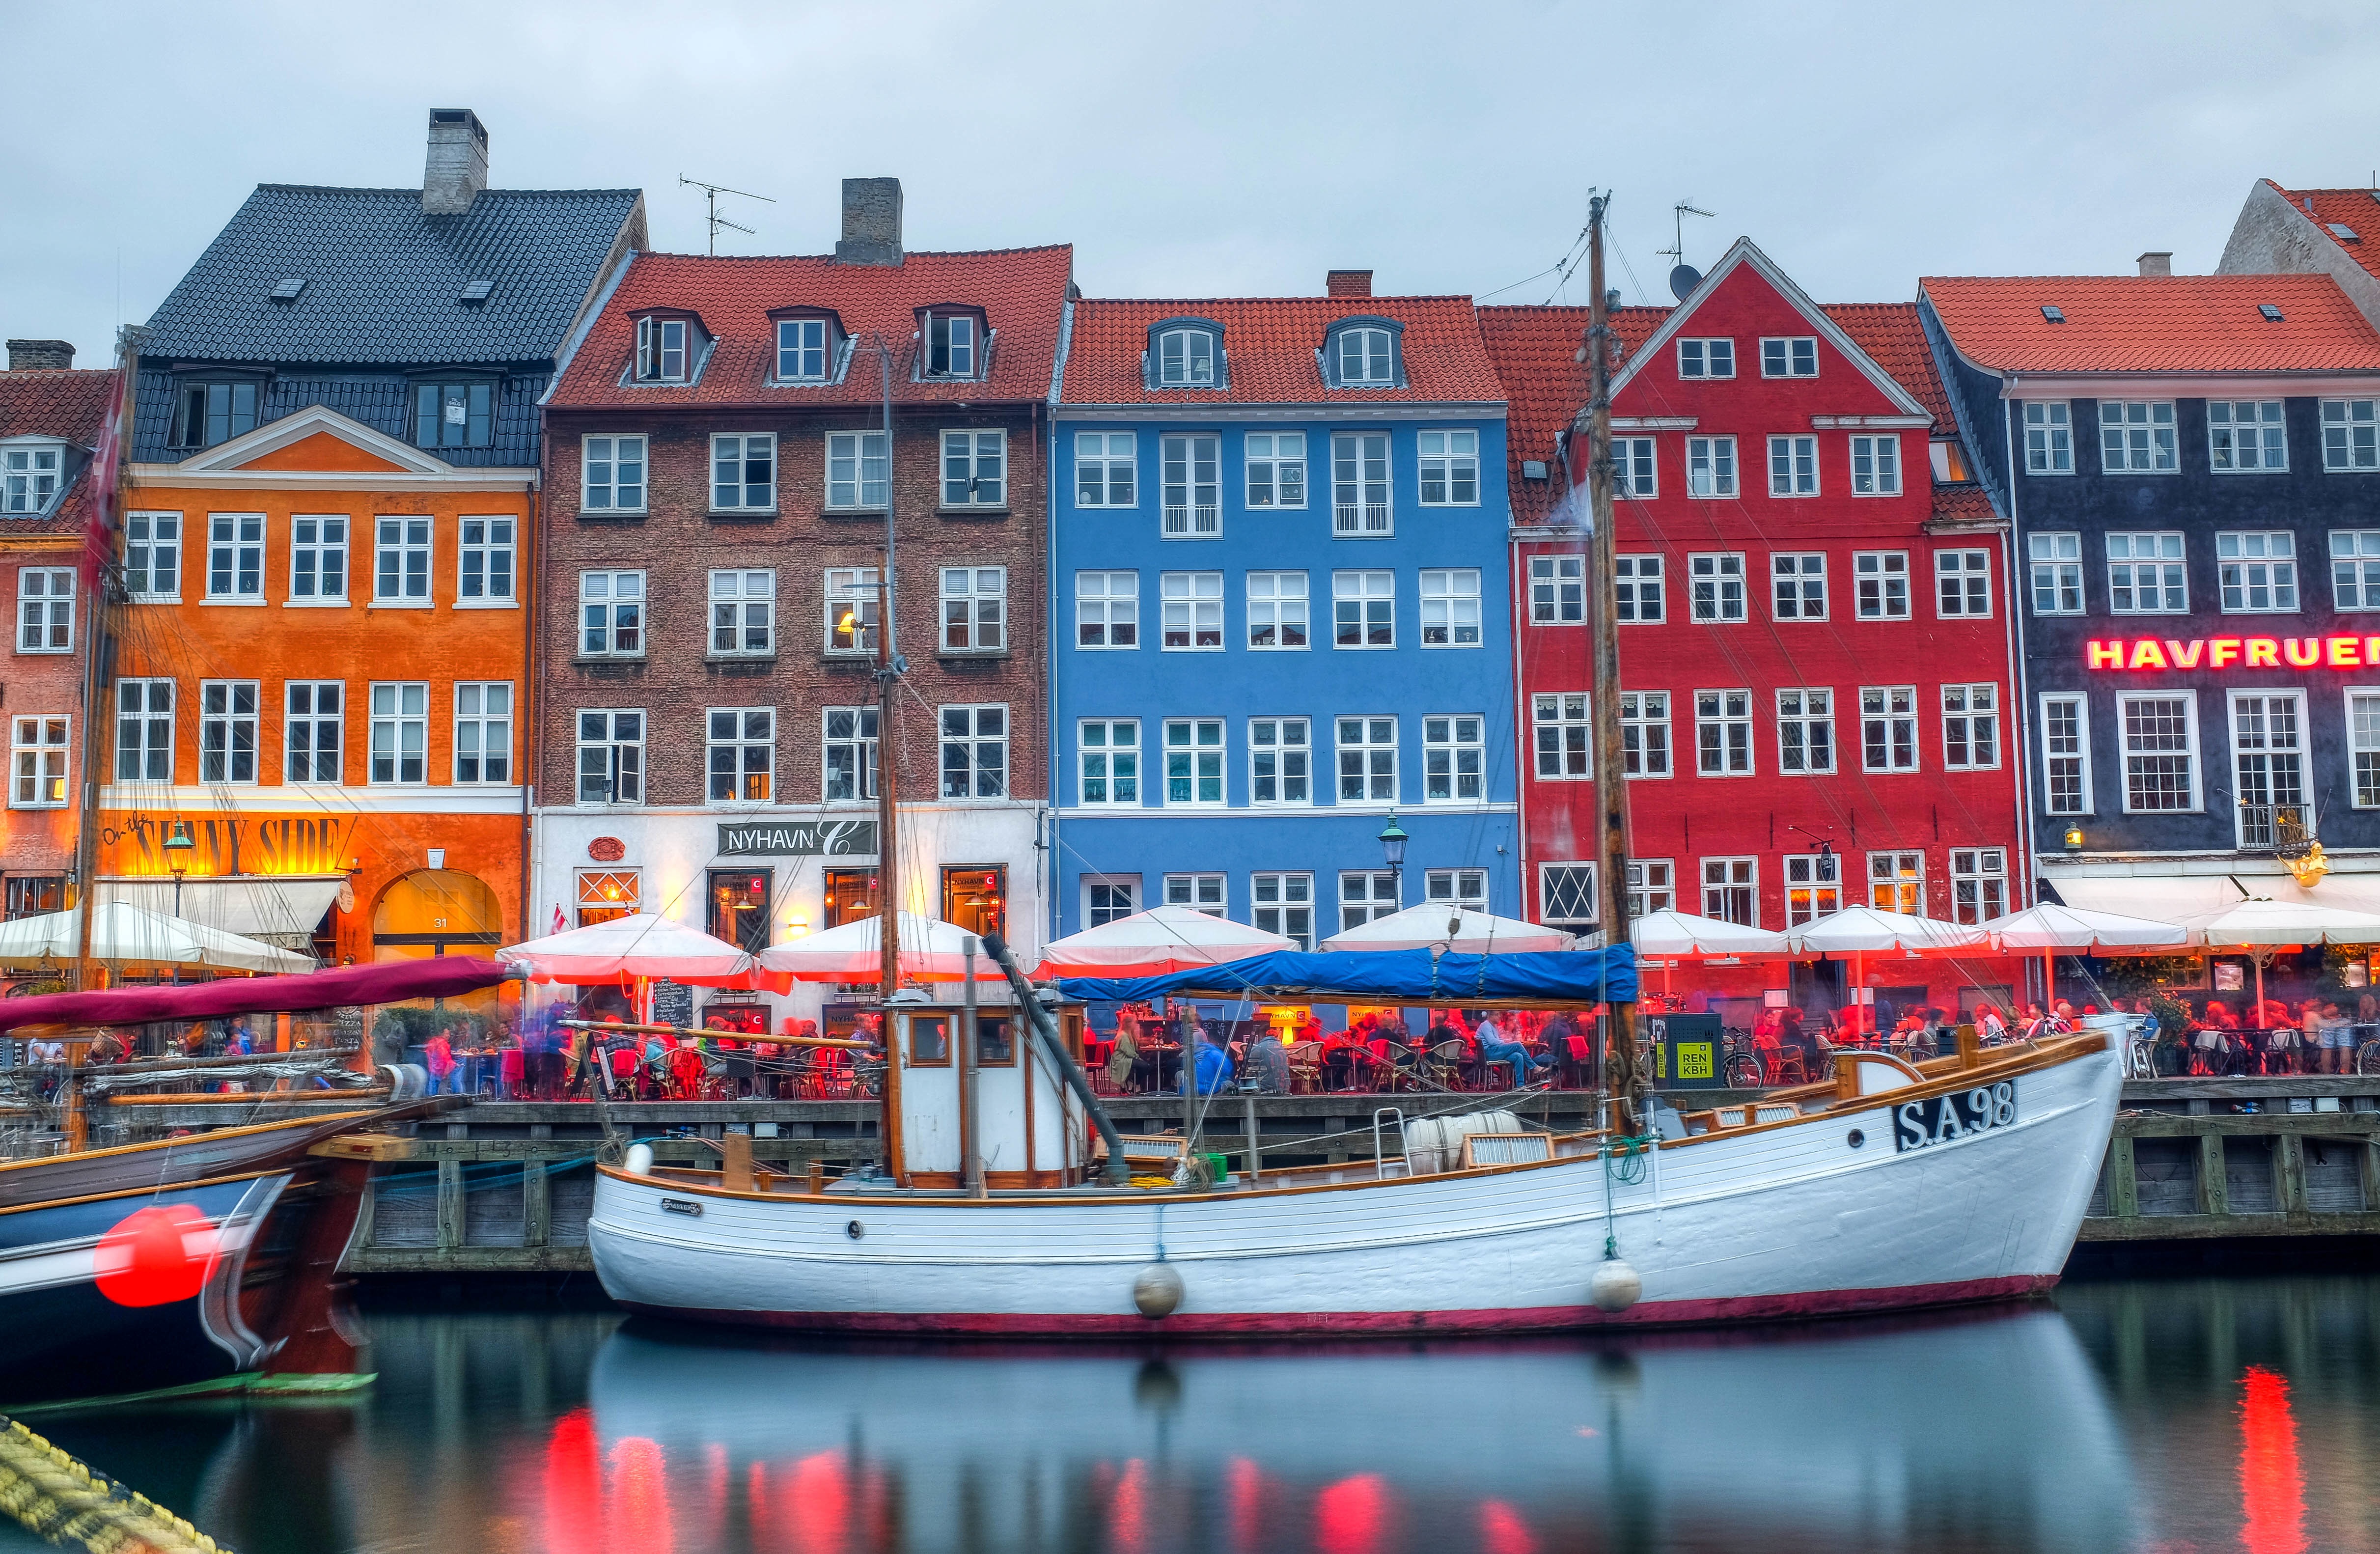
boat, canal, cityscape, vehicle, harbor, waterway, watercraft